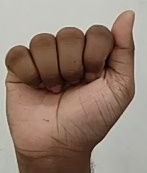
ASL sign: A